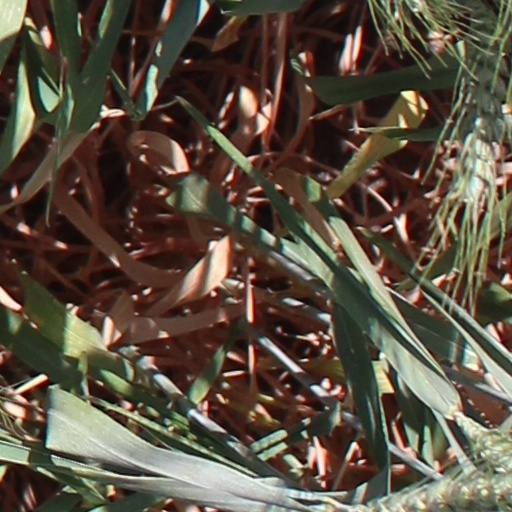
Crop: wheat